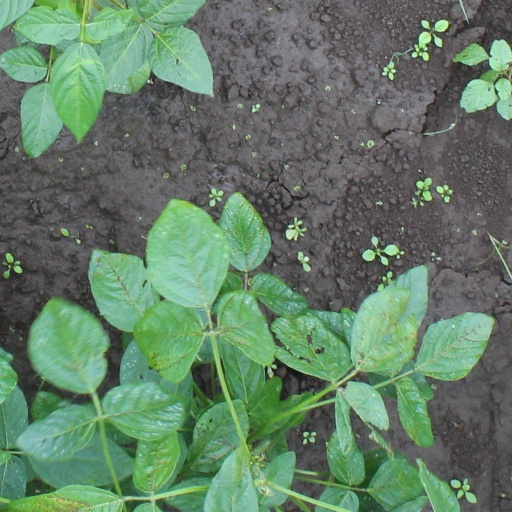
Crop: soybean